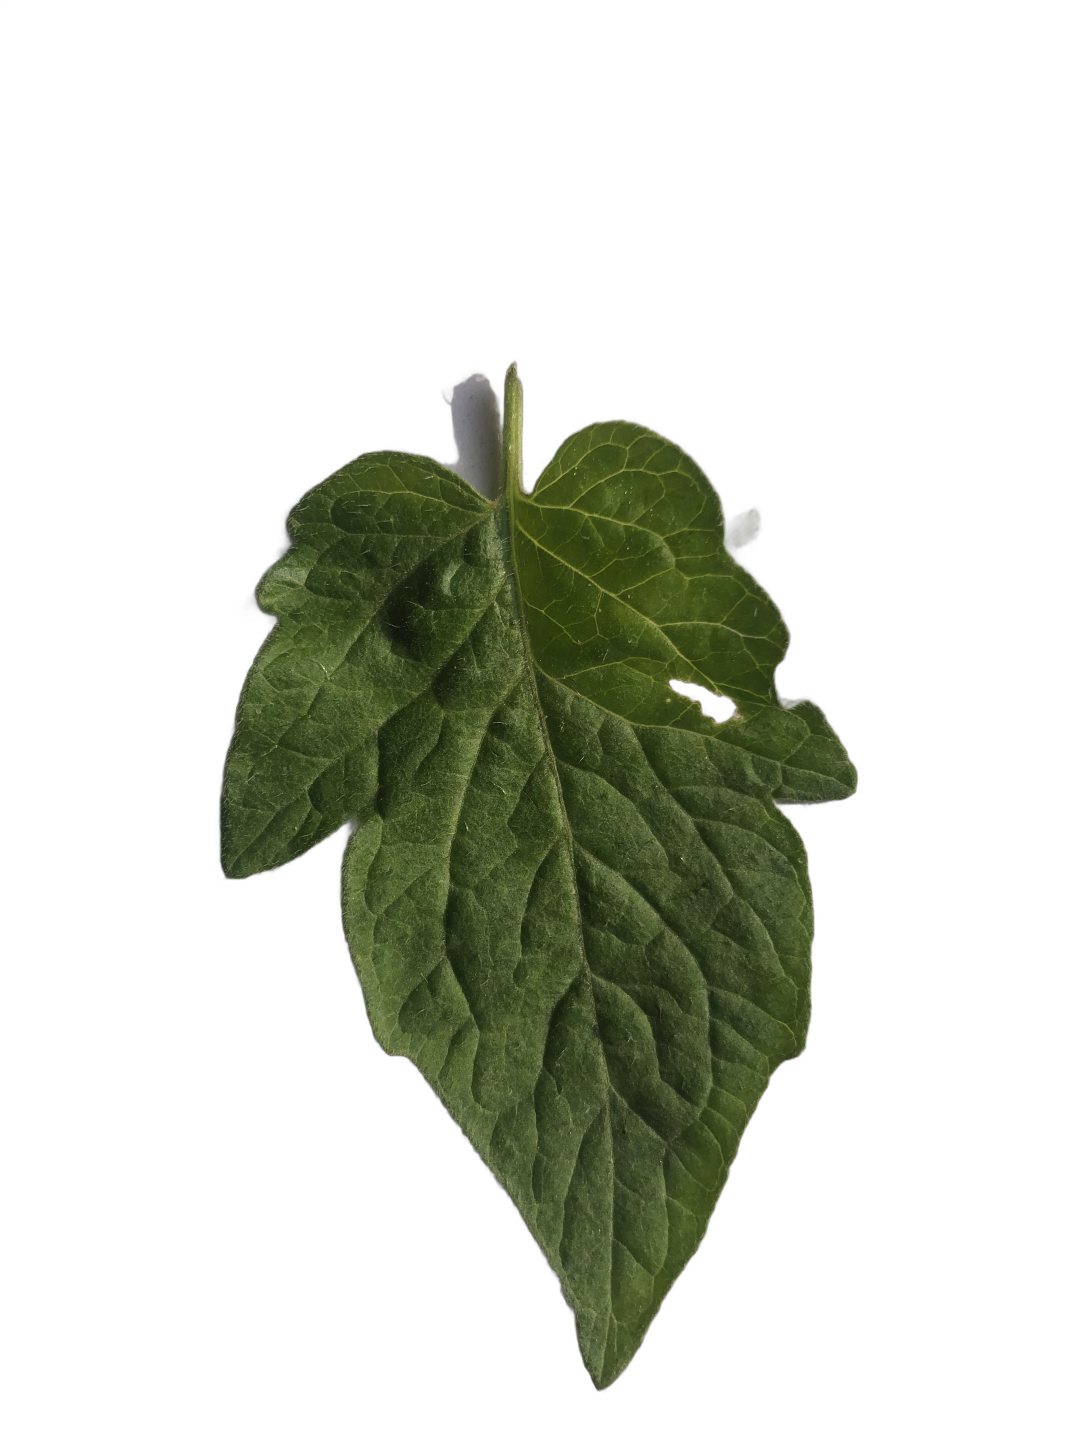
Crop: Tomato
Label: White_spot